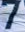
Number: 7